XPG I protein domain

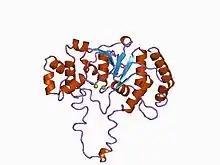
flap endonuclease-1 from "Methanococcus jannaschii"

In molecular biology, the XPG-I is a protein domain found on Xeroderma Pigmentosum Complementation Group G (XPG) protein. The XPG protein is an endonuclease which repairs DNA damage caused by ultraviolet light (UV light). The XPG protein repairs DNA by a process called, Nucleotide excision repair. Mutations in the protein commonly cause Xeroderma Pigmentosum which often lead to skin cancer.